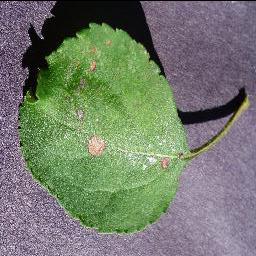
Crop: apple
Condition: black_rot